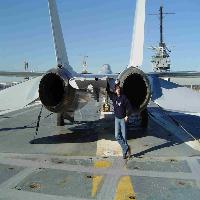
Weather: sun or clear